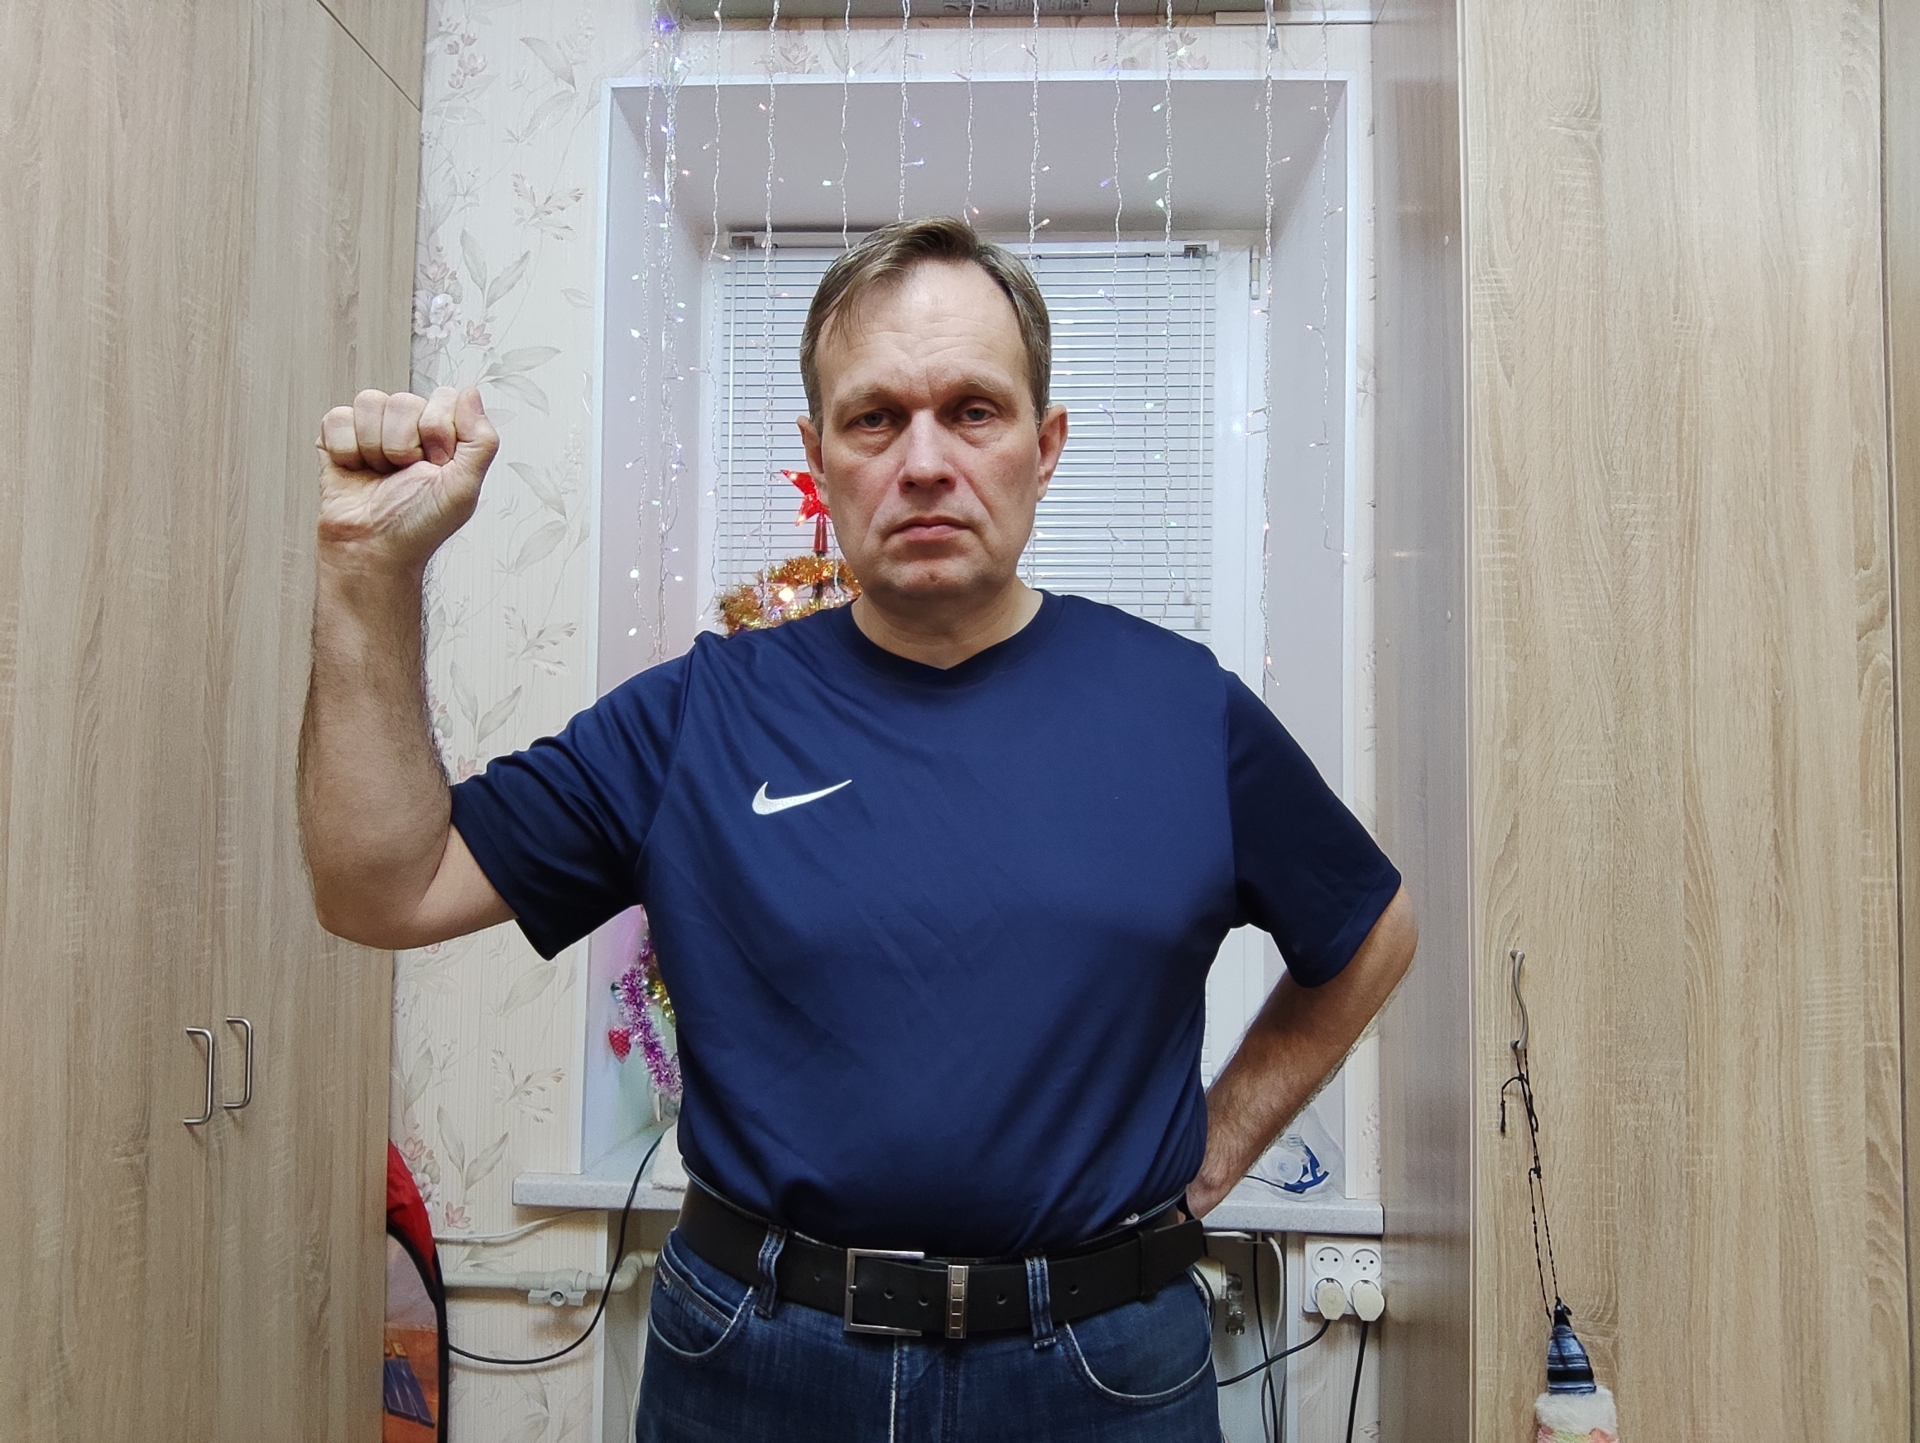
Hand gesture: fist